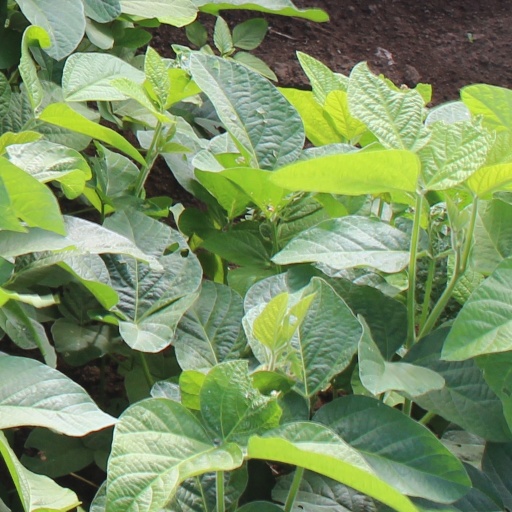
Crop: soybean